Kural

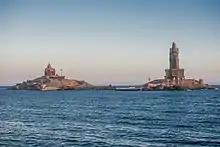
Statue of Valluvar, along with the Vivekananda memorial, off the coast of Kanyakumari, Tamil Nadu

In 1818, the then Collector of Madras Francis Whyte Ellis issued a gold coin bearing Valluvar's image. In the late 19th century, the South Indian saint 'Vallalar' Ramalinga Swamigal taught the Kural's message by conducting regular Kural classes to the masses. In 1968, the Tamil Nadu government made it mandatory to display a Kural couplet in all government buses. The train running a distance of 2,921 kilometers between Kanyakumari and New Delhi is named by the Indian Railways as the "Thirukural Express".